Kaiserjäger

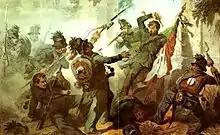
Kaiserjäger in the Battle of Novara (1849)

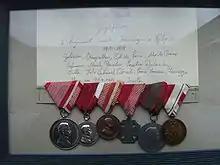
Medals of a Kaiserjäger

The "Kaiserjäger" saw operational service at the storming of Casina Fersada on 23 February 1849, the attack on the village of Pregasina on 16 June 1848, the night battle at Volta on 26 June 1848, capture of a French cannon on 4 June 1859 during the Battle of Magenta, the storming of Oliosi on 24 June 1866, and the storming of the insurgents' position in Kremenac on 21 October 1878 during the occupation of Bosnia and Herzegovina.